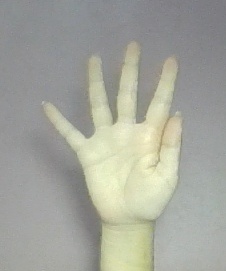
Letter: sheen